Describe the emotion expressed in this image:  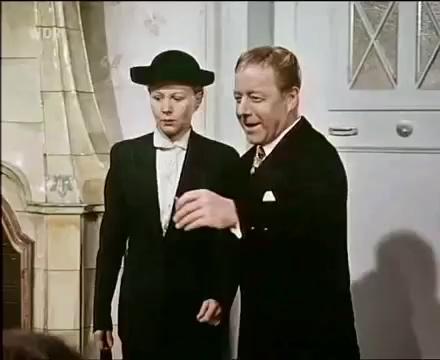
This person displays Pain, valence and arousal with low intensity.